Lewis Baker (footballer)

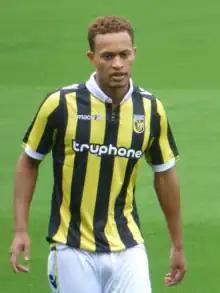
Baker with Vitesse in 2015

On 26 June 2015, Baker joined Dutch club Vitesse on a season-long loan to gain first team experience abroad. On 4 July 2015, he made his debut for Vitesse in a friendly against KV Oostende, playing the first half. He made his competitive debut 26 days later in a UEFA Europa League third qualifying round first leg against Southampton at St. Mary's, playing the full 90 minutes of a 3–0 defeat.